Sloatsburg station

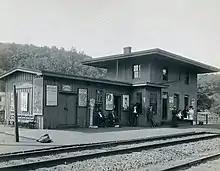
The former station depot at Sloatsburg, circa 1907–1912

The Erie Railroad was constructed through Sloatsburg from 1836 to 1841, helping with the prosperity of the village, along with its population. The station was also near the Sterlington one, but it never served of great importance. The Sloatsburg station building was built in 1868 as a two-story brick facade with a tin roof. The style of the building, according to the railroad's 1920 engineering report, is a Type 6A style, with dimensions of 17' x 29.5' x 19'. The station was equipped to host as a base for XG Radio from the Suffern Tower (SF) in Suffern. The Sloatsburg station served well for the nearby Greenwood Lake, with a stagecoach leaving the station three times day. The stagecoach was mainly inhabited by fishermen on their way to Greenwood Lake.